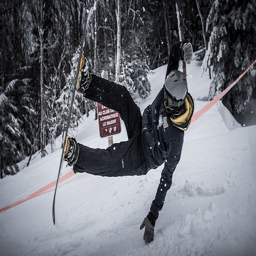
A man on a snowboard in the snow.
A person crashing on a snowboard on a slope.
A person falling while snowboarding in the snow.
A snowboarder is falling into the snow of the slope.
A snowboarder at the end of a jump, falling down.